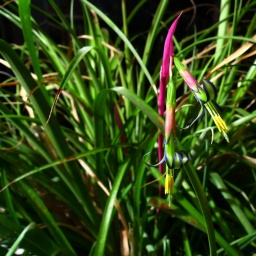
The spidery plant in our office shows it's more than monochrome..